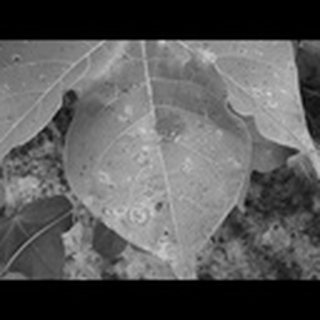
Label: cotton_target_spot